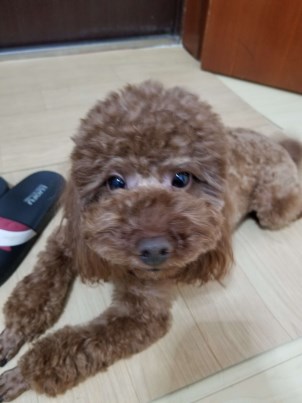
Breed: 7449-n000128-teddy